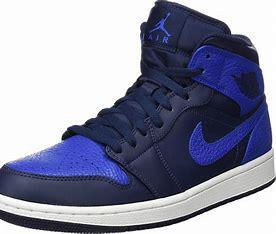
Brand: Nike
Model: 1